Berthe Weill

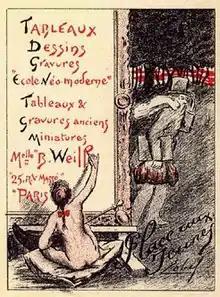
Early 1900s Poster depicting a nude artist and a man in top hat for a Berthe Weill exhibition

Picasso's first sales in Paris were three pastels on canvas depicting bullfighting scenes, which Weill sold to him in 1900.